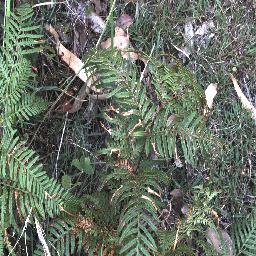
Label: negative